Prince Charles of Hesse-Kassel

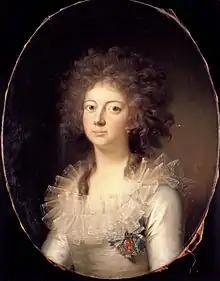
Charles' daughter Marie Sophie, later Queen Consort of Denmark and Norway

When the crown prince and regent of Denmark-Norway, the future Frederick VI married Charles's eldest daughter Marie Sophie in 1790, he made several unsuccessful attempts at substantially influencing decisions of the government and the regent.